Joseph Patrick Slattery

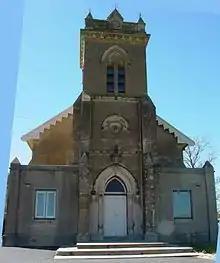
Kelso Holy Trinity Church DSC02618

Slattery had a keen interest in wireless telegraphy and in 1900 transmitted signals throughout the College campus. On 10 September 1900, he presented in Sydney to the Australasian Catholic Congress a paper, "The development of electrical sciences".